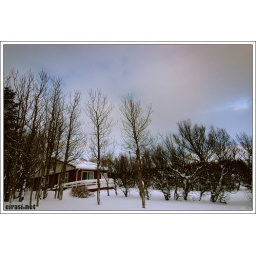
Brennholt - the house in the forest in the snow